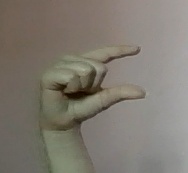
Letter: dal